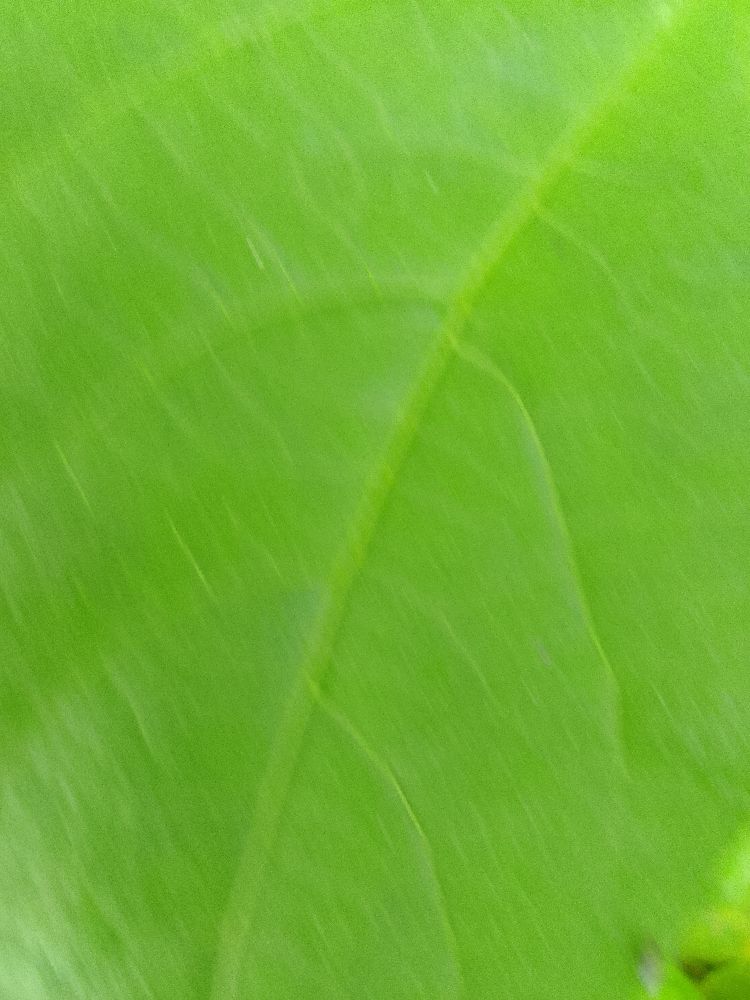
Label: healthy